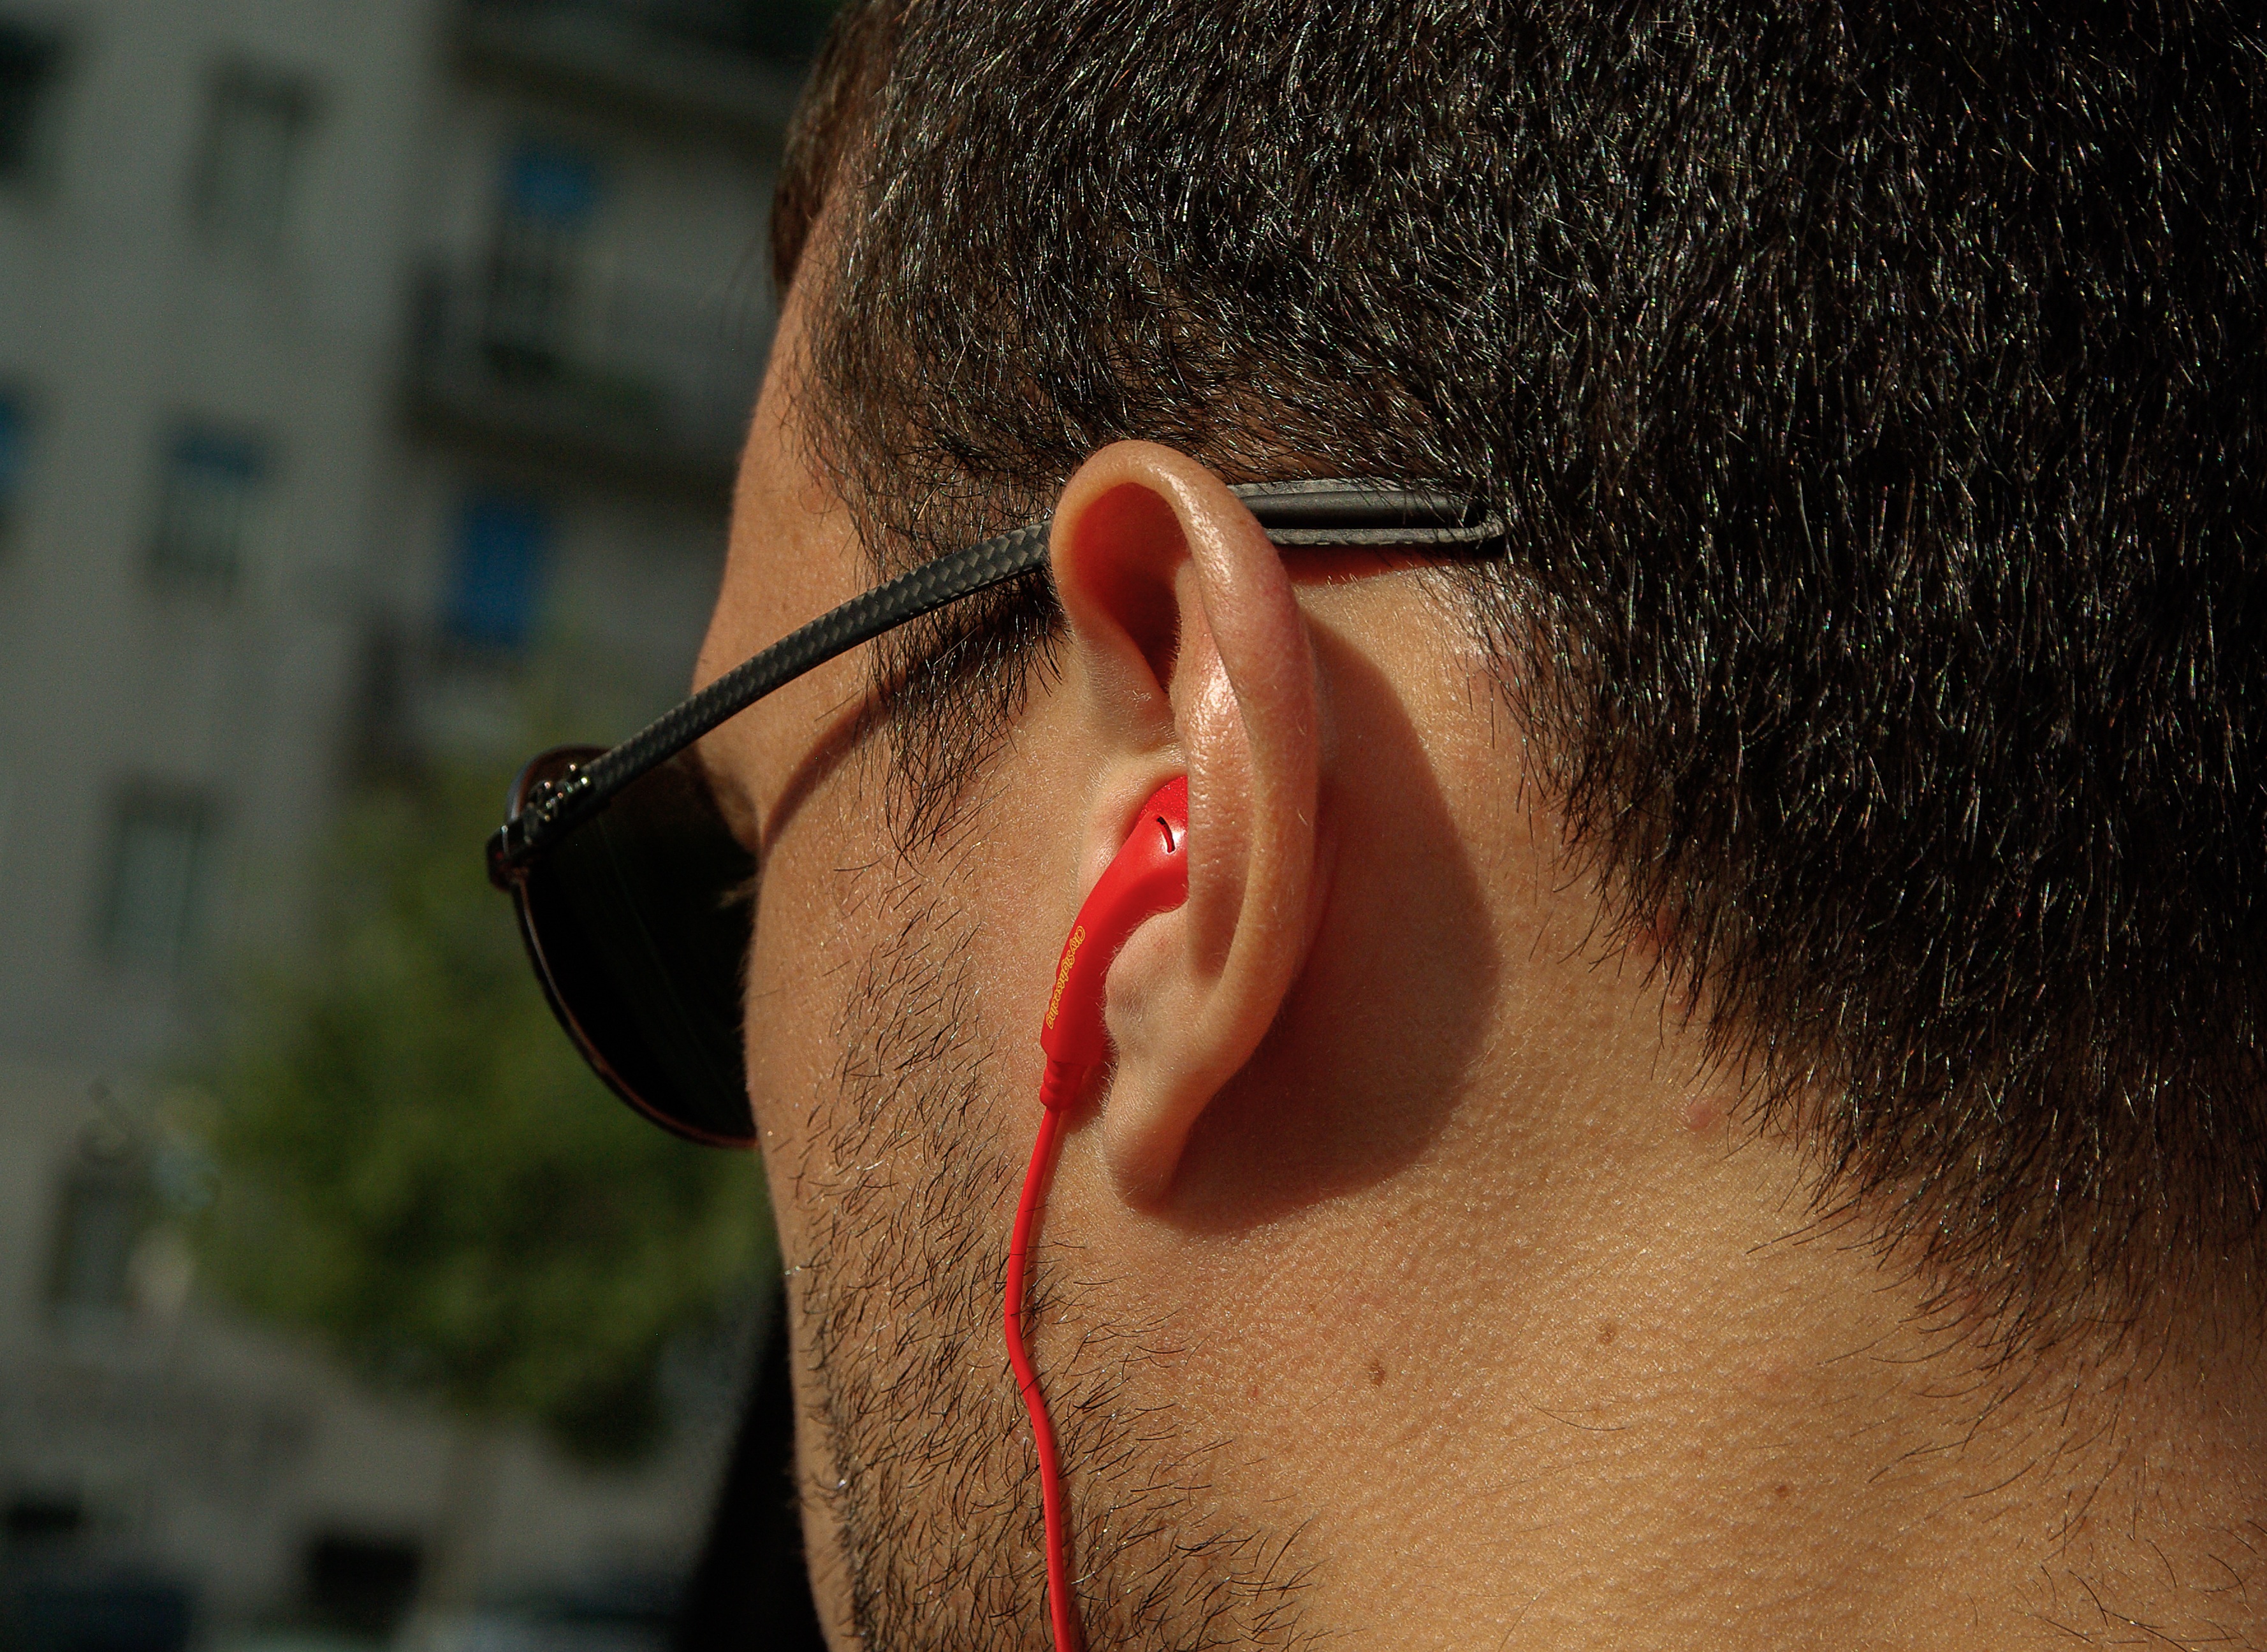
music, girl, hair, red, color, ear, lip, hairstyle, mouth, close up, human body, face, nose, headphones, neck, eye, glasses, head, skin, beauty, organ, sense, sounds, body piercing